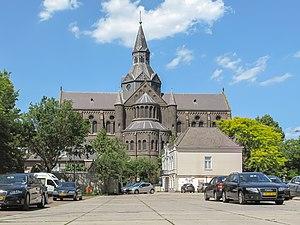
Vught est une commune et un village néerlandais située en province du Brabant-Septentrional. Outre le centre urbain, la commune couvre également le village de Cromvoirt, ainsi que les hameaux de Bergenshuizen et Loveren. Lors du recensement de 2019, elle compte 26 396 habitants.